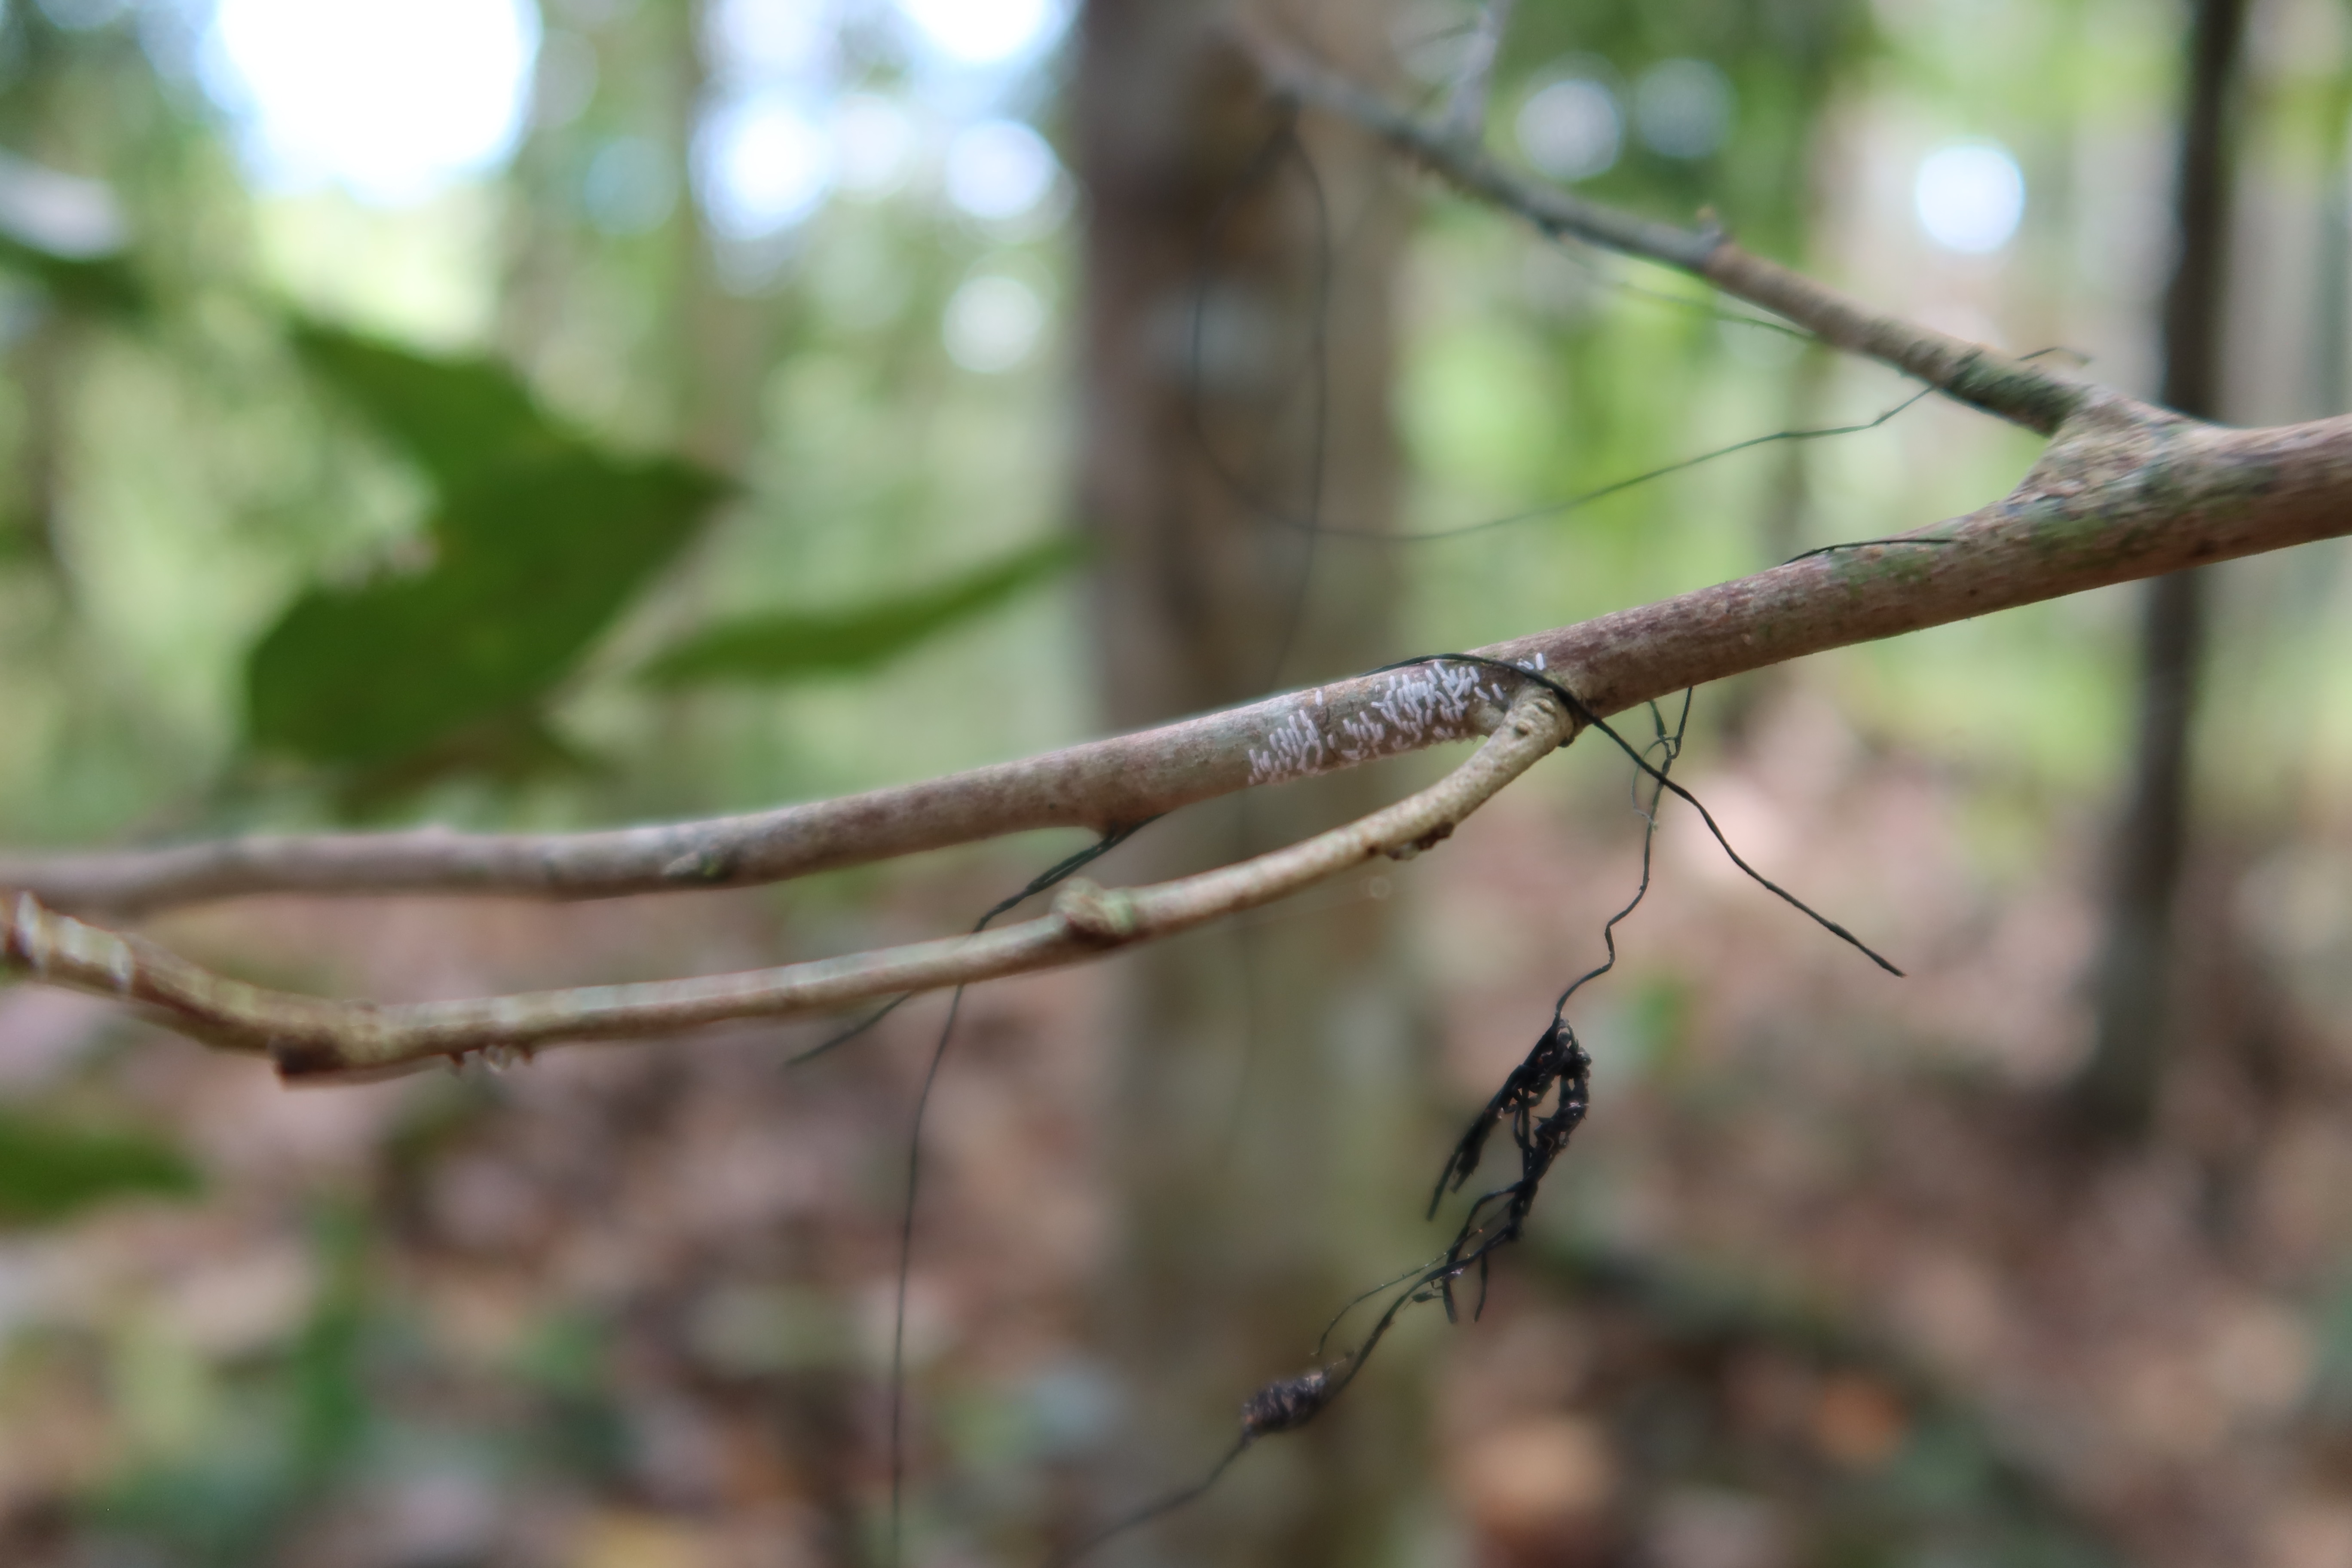
Label: Mealy bugs